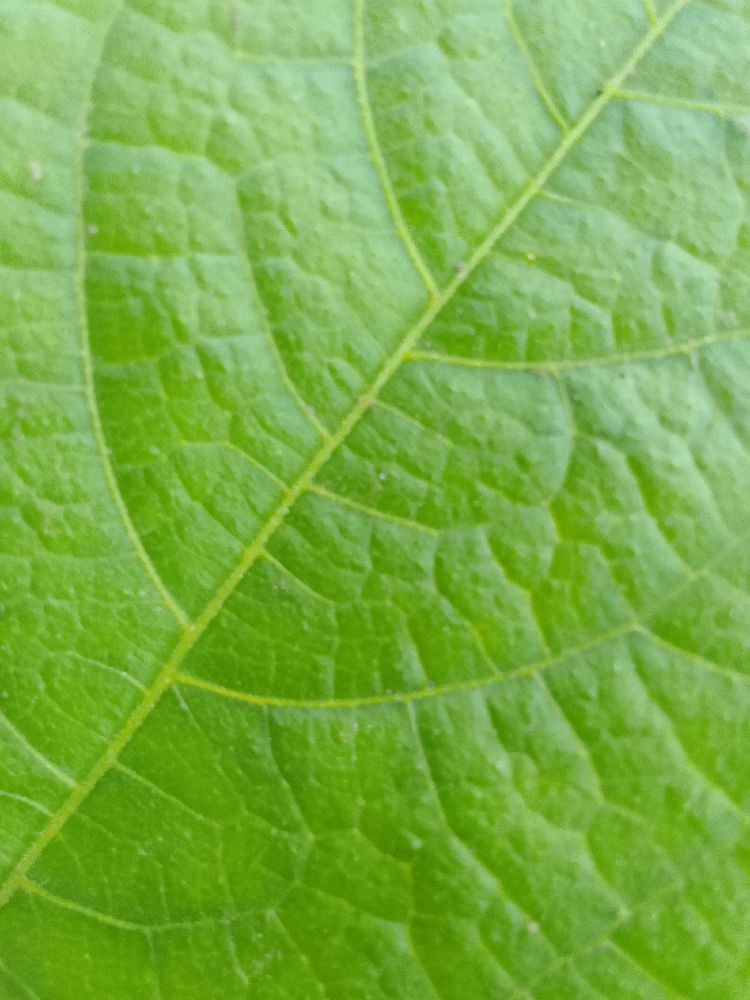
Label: healthy